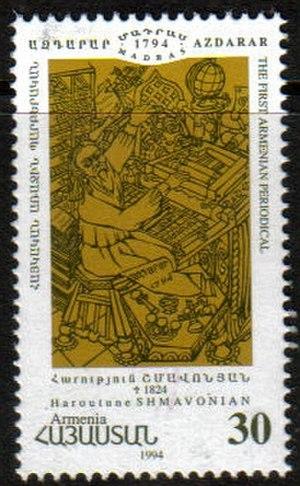
Azdarar est le premier journal publié en arménien. La première édition de ce périodique mensuel remonte au 16 octobre 1794 et est l'œuvre du prêtre Haroutioun Chemavonian, actif dans le milieu de l'imprimerie au sein de la prospère diaspora arménienne de Madras, en Inde. 18 numéros se succèdent jusqu'en mars 1796, date de l'arrêt de la publication, et abordent des thèmes variés allant de la culture à la religion et à l'histoire, en passant par la vie de la communauté ; Azdarar est largement diffusé dans la diaspora et en Arménie, « porte-parole des élites du temps ».